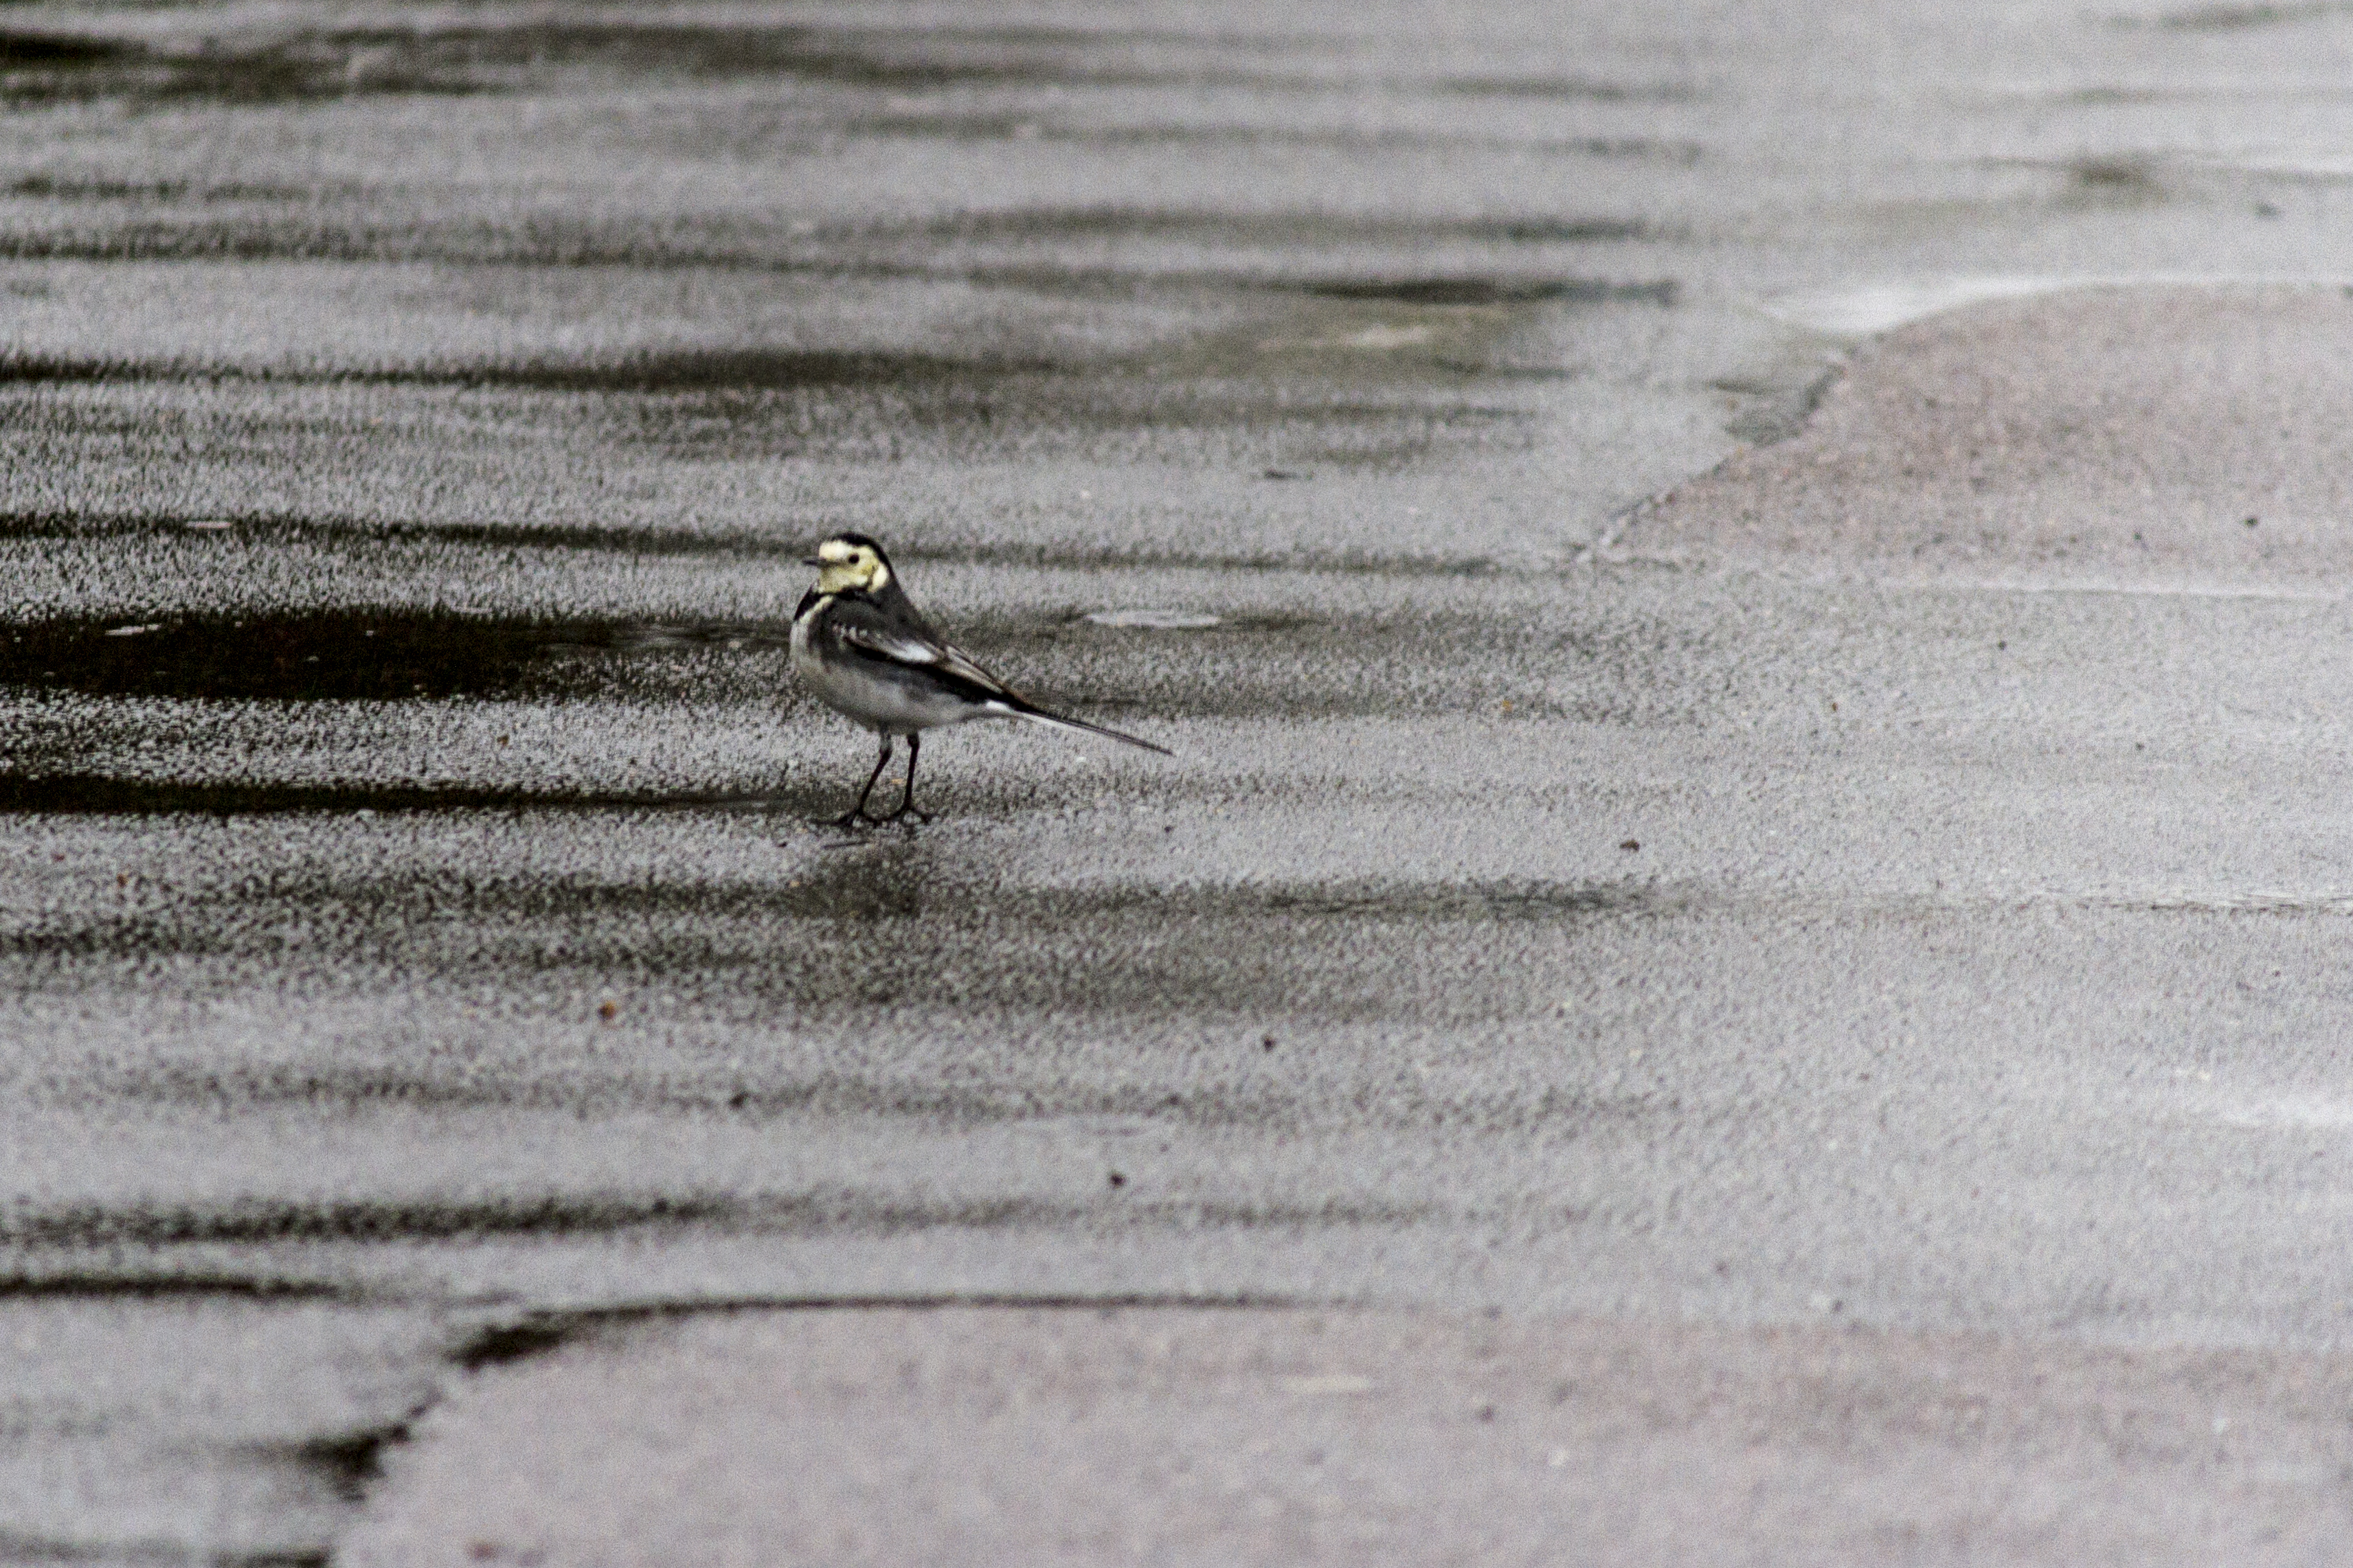
bird, wing, wildlife, fauna, uk, vertebrate, shorebird, peterborough, old world flycatcher, perching bird